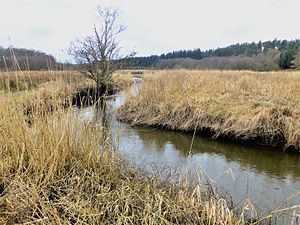
Gjern Å
Gjern Å  i engene øst for Sminge
Gjern Å i engene øst for Sminge
Gjern Å er et vandløb i Midtjylland. Åen har sit udspring i den vestlige ende af Søbygård Sø ved hovedgården Søbygaard. Herfra løber den mod sydvest gennem Gjern by og Gjern bakker inden den munder ud i Sminge Sø og Gudenåen.